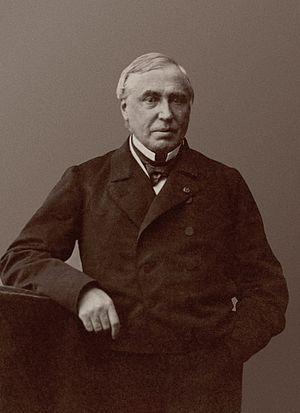
Auguste Nélaton (1807 - 1873), médecin et chirurgien français.
Auguste Jean-Baptiste Nélaton, né à Paris le 17 juin 1807 et mort le 21 septembre 1873 dans la même ville, est un médecin et chirurgien français.
La rue Nélaton est une rue du 15ᵉ arrondissement de Paris.